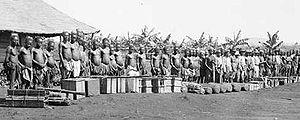
Congo belge était le nom porté par le territoire de l’actuelle république démocratique du Congo entre le 15 novembre 1908, fin de l’État indépendant du Congo, possession personnelle pendant 23 ans du roi des Belges Léopold II, et l’accession à l’indépendance congolaise, effective le 30 juin 1960. Pendant les 52 ans de la période coloniale, le Congo belge fut géré de Bruxelles, mais avec son armée, la Force publique, sous l'autorité d'un gouverneur général.
James Paul Chapin est un ornithologue américain, né le 9 juillet 1889 à New York et mort le 5 avril 1964 dans cette même ville.